Shimla

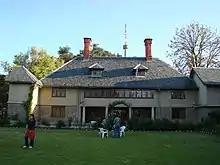
National Academy of Audits and Accounts, Yarrows

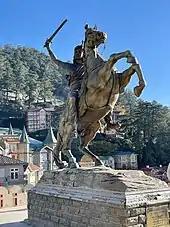
Statue of Rani Laxmi Bai.

Shimla features a subtropical highland climate (Cwb) under the Köppen climate classification. The climate in Shimla is predominantly cool during winters and moderately warm during summer.